Cytir Mawr

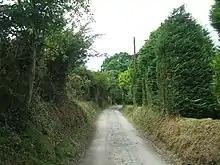
Public footpath to Cyttir Mawr

Cytir Mawr (also written as Cyttir Mawr) is a local nature reserve in Llandegfan, Anglesey, Wales.